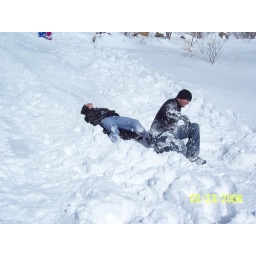
David and Robert went down the hill and david's butt hit a rock right on and he's in pain!